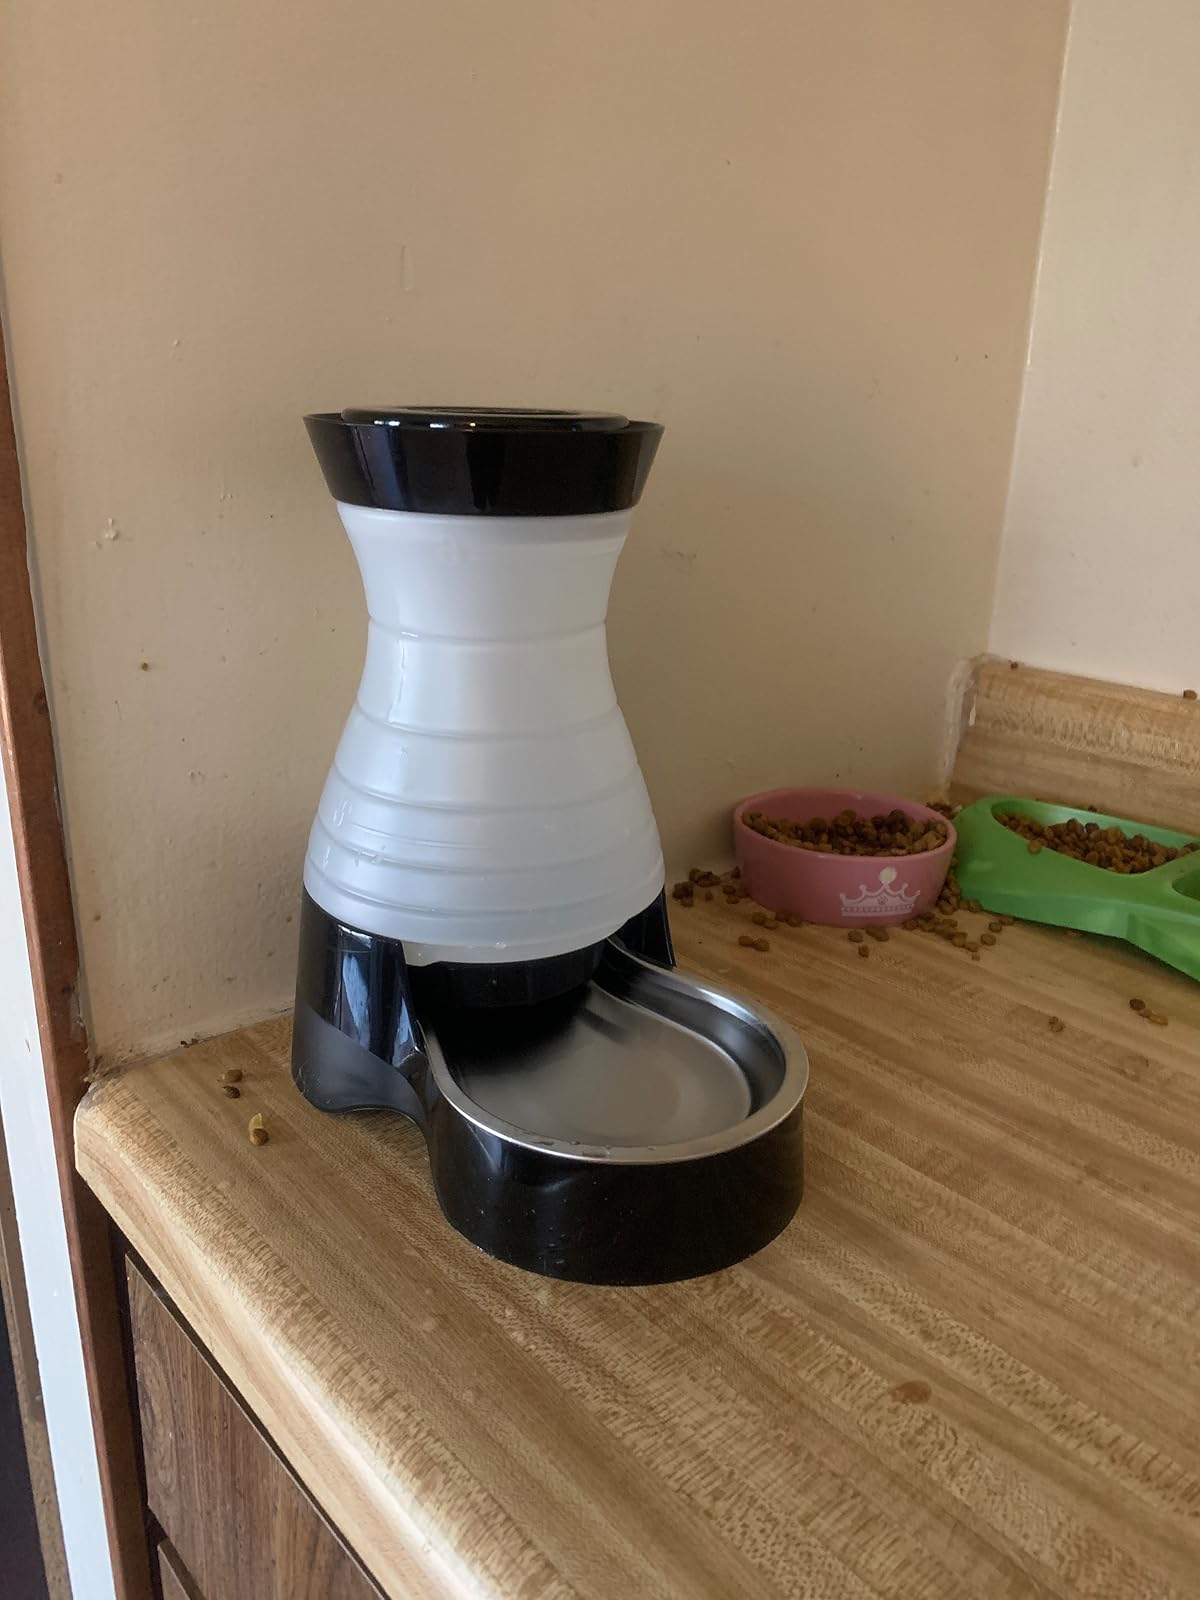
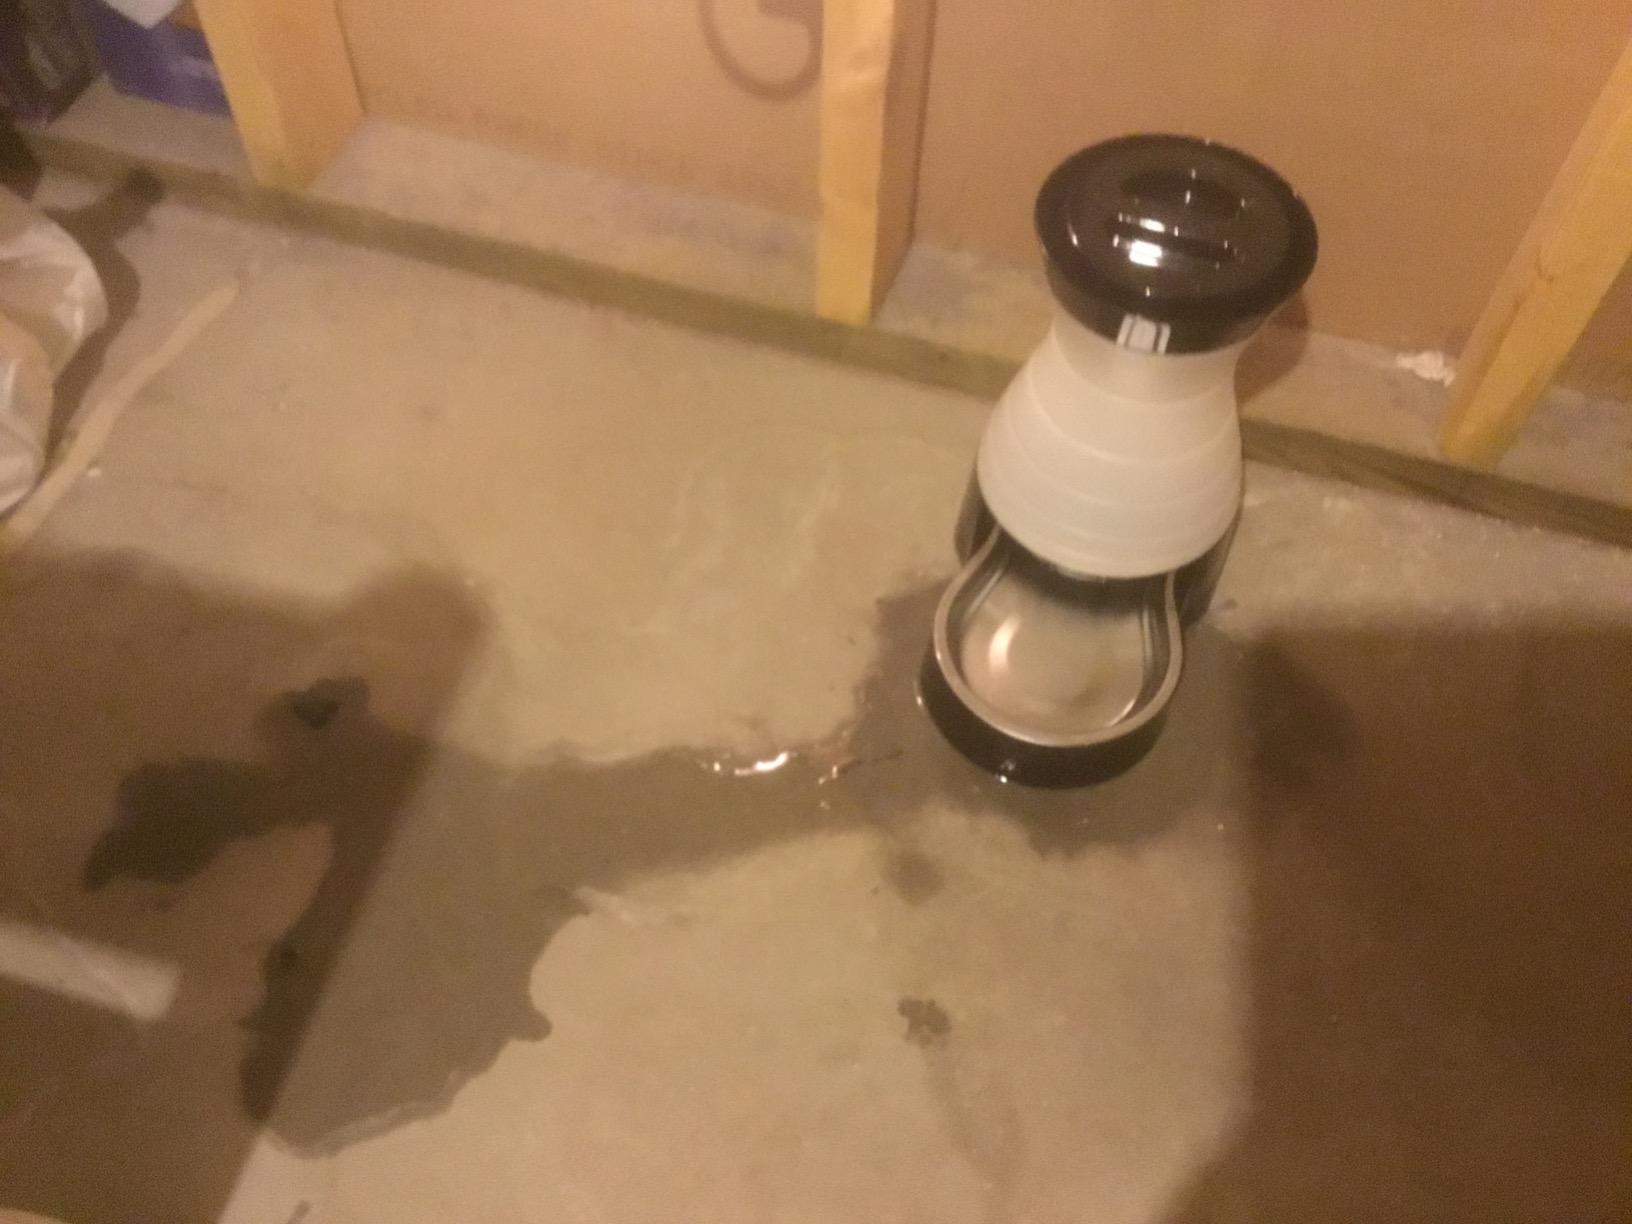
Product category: items_bowl
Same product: yes